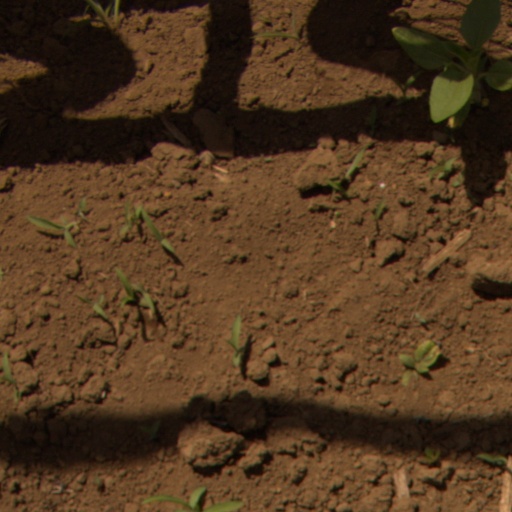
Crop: Jerusalem artichoke